APOEL FC

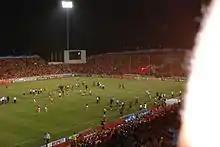
APOEL fans celebrating after eliminating Wisła Kraków in the play-off round of the 2011–12 UEFA Champions League.

APOEL is one of the most popular teams in Cyprus. APOEL fans are right-wing in their majority but there are no strong ties between the organised fans and any political party. That wasn't always the case but during the past years they have actively avoided association with any political party.